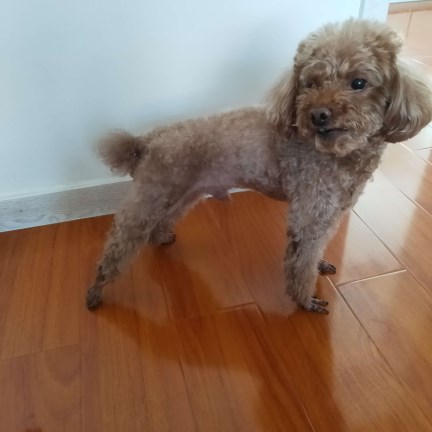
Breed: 7449-n000128-teddy